Typhoon Jelawat (2012)

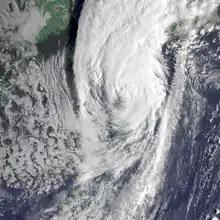
Typhoon Jelawat nearing landfall over Japan on September 29. A Kármán vortex street can also be seen on the left of frame, off the Jeju do

On September 29, 2012, Jelawat passed through Okinawa Prefecture. According to the Japan Meteorological Agency, the maximum gust produced by Typhoon Jelawat was at in Miyagi Island of Uruma, Okinawa. The maximum sustained winds were at in Naha, ranked the tenth-strongest in that county seat and the largest city of Okinawa Prefecture on record. The storm also produced the maximum gust at in Naha, ranked the third-strongest in that city on record.